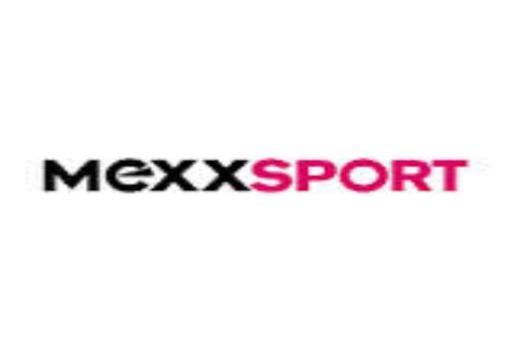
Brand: mexx
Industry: Clothes